Mount de Sales Academy (Georgia)

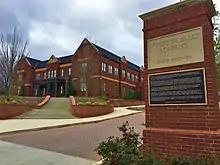
Sheridan Hall

In 1936, Mount de Sales discontinued its primary school. But it continued as a girls' secondary school for boarding and day students until 1959, when the first boys were admitted as day students. The girls' boarding school closed in 1963 and the school continued as a co-ed day school. The first coeducational graduating class included 16 boys among 46 total graduates in 1963. The fall of 1963 marked the racial integration of Mount de Sales as a result of a diocesan edict, making it the first school in Middle Georgia to desegregate. A year later, it graduated its first two black students: Eileen Williams and Cheryl Odom.